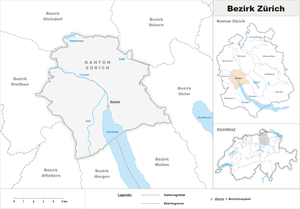
Le district de Zurich est un district du canton de Zurich en Suisse.